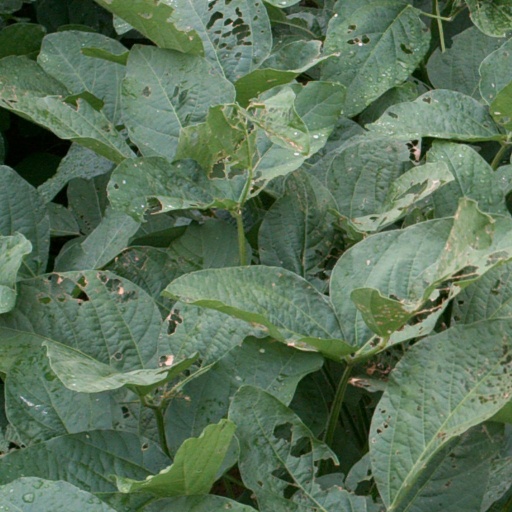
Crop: soybean